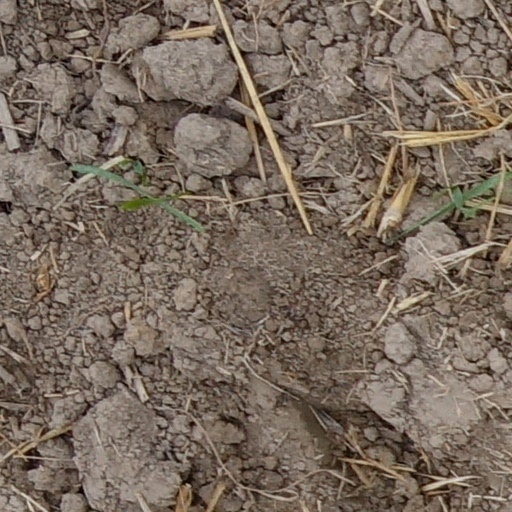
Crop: wheat